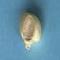
Maize quality: Good